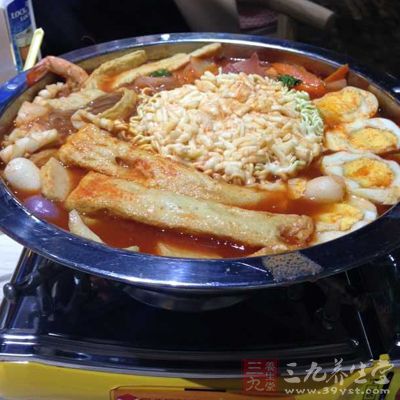
Label: trash